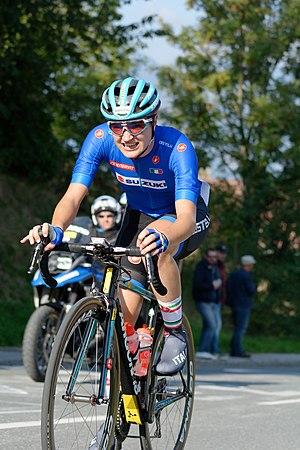
Elena Pirrone, née le 21 février 1999 à Bolzano, est une coureuse cycliste italienne. En 2017, elle est championne du monde et d'Europe du contre-la-montre juniors, ainsi que championne du monde sur route juniors.